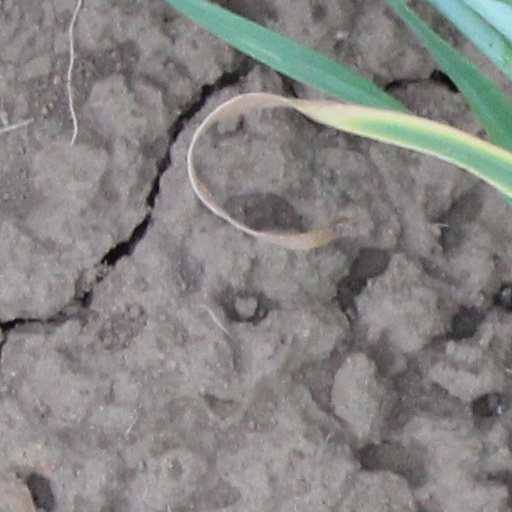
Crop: wheat